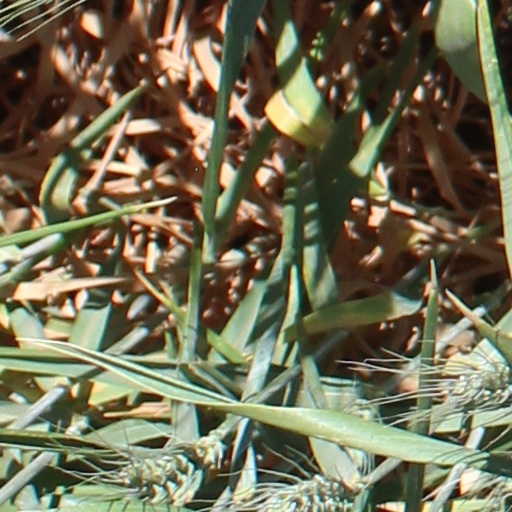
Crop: wheat